Cuisine of Michigan

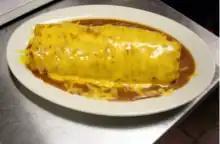
A wet burrito, said to have originated in Grand Rapids

Chinese restaurants in the Detroit area serve almond boneless chicken, a regional Chinese-American dish consisting of battered fried boneless chicken breasts served sliced on a bed of lettuce with a gravy-like chicken flavored sauce and slivered almonds.